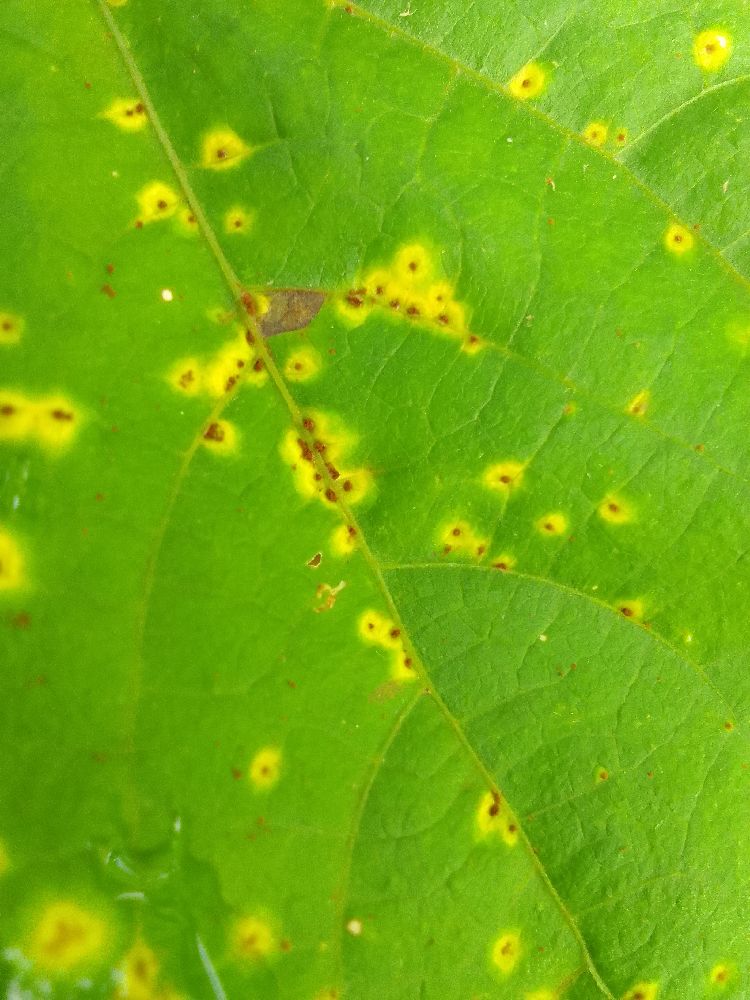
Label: rust